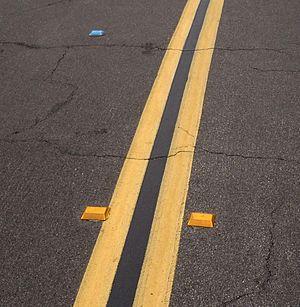
Dans le domaine du marquage routier, on désigne par plots des dispositifs qui font office de guidage ou d’information des usagers de la route.